Battle of Tarawa

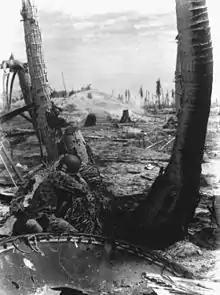
A Marine fires on a Japanese pillbox

The communication lines that the Japanese installed on the island had been laid shallow and were destroyed in the naval bombardment, effectively preventing commander Keiji Shibazaki from exercising direct control of his troops. In mid-afternoon, he and his staff abandoned the command post at the northeast end of the airfield to allow it to be used to shelter and care for the wounded, and he prepared to move to the south side of the island. He had ordered two of his Type 95 light tanks to act as protective cover for the move, but a 5-inch naval artillery shell exploded in the midst of his headquarters personnel as they were assembled outside the central concrete command post, killing the commander and most of his staff. This loss further complicated Japanese command problems.